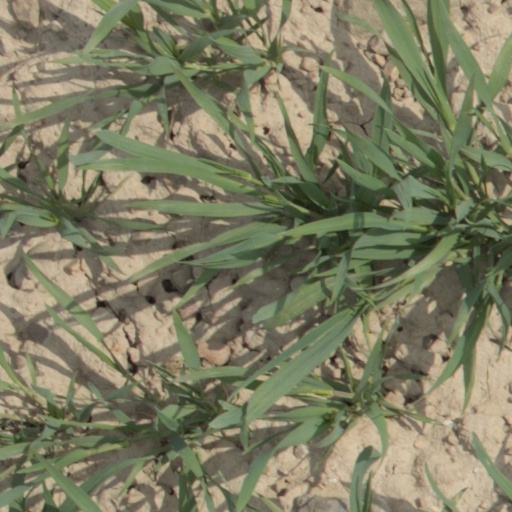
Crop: wheat